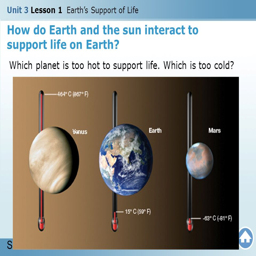
slide # how do earth and the sun interact to support life .